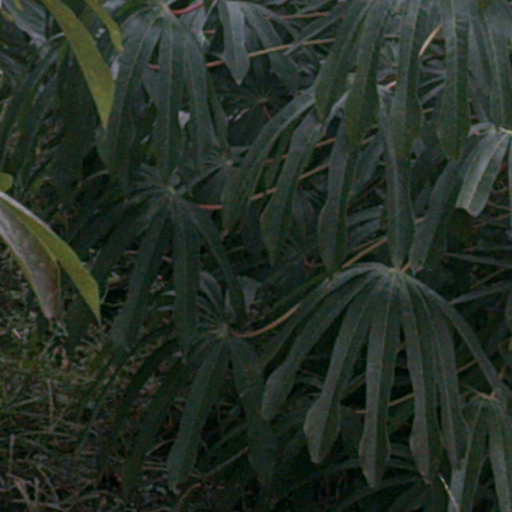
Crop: cassava